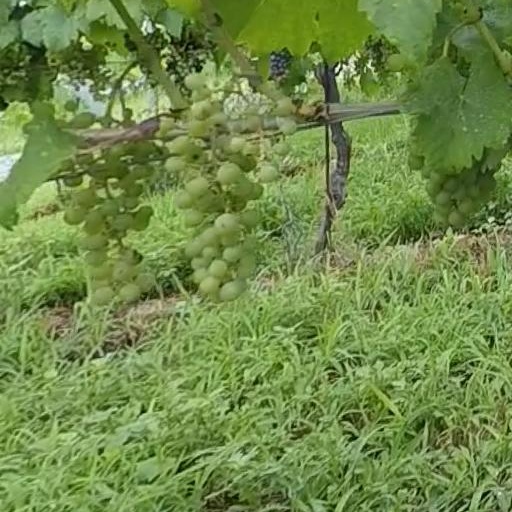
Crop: grape